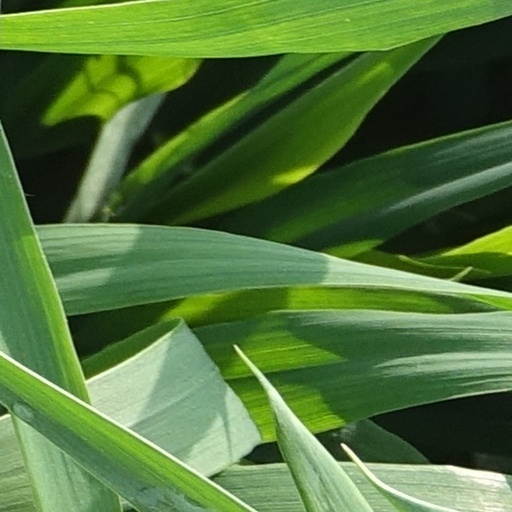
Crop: wheat